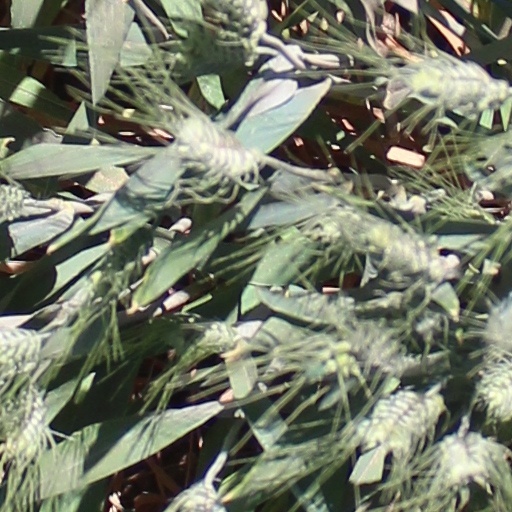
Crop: wheat